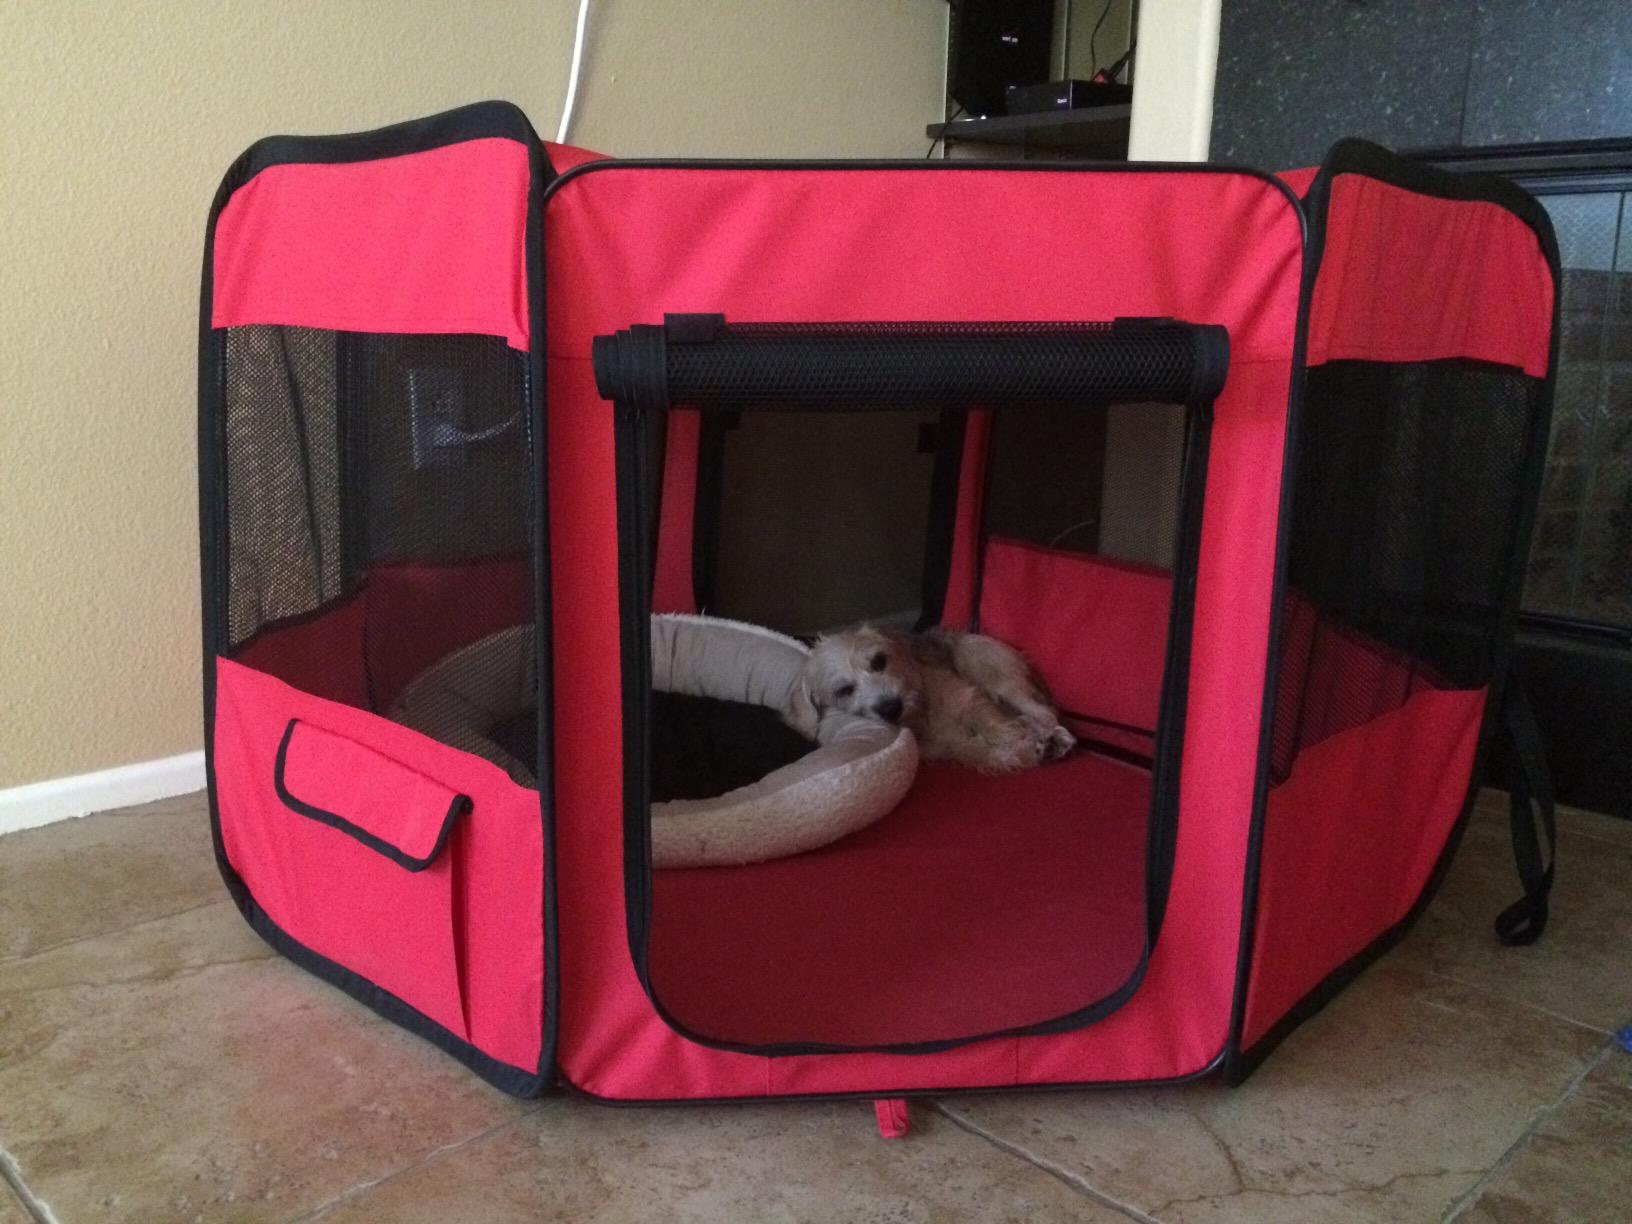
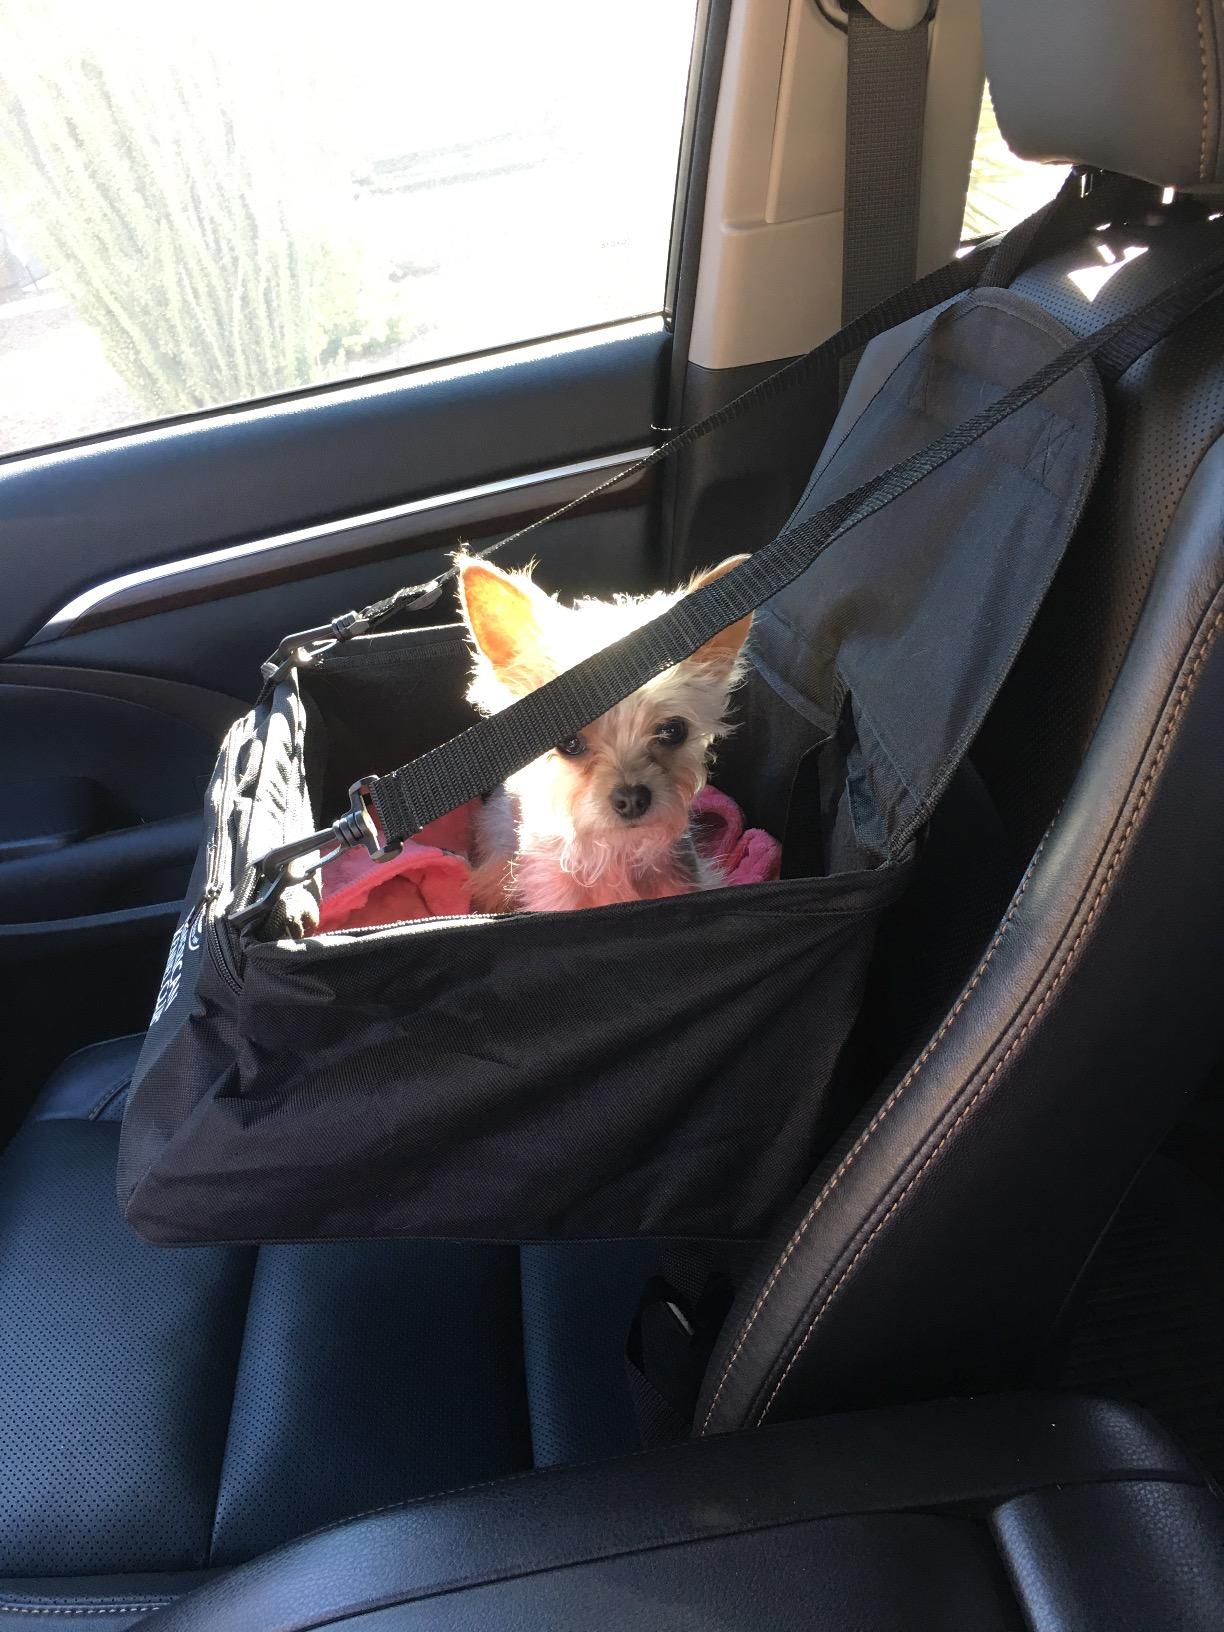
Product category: items_kennel
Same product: no